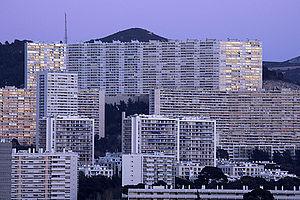
Le quartier de «
Bien qu'ils échappent à une définition unique, les grands ensembles sont typiquement des ensembles de logements collectifs, souvent en nombre important, construits en France entre le milieu des années 1950 et le milieu des années 1970, marqués par un urbanisme de barres et de tours inspiré des préceptes de l'architecture moderne.
Le canton de Marseille Sainte Marguerite est une ancienne division administrative française située dans le département des Bouches-du-Rhône, dans l'arrondissement de Marseille. Moitié de l'ancien canton de Marseille XX B
La copropriété est l'organisation d'un immeuble bâti ou groupe d'immeubles bâtis dont la propriété est répartie, entre plusieurs personnes, par lots comprenant chacun une partie privative et une quote-part des parties communes.
L'urbanisme de Marseille est le fruit de l'histoire de la ville, de son expansion à partir du XVIIᵉ siècle, des destructions de quartiers au XXᵉ siècle et des opérations de rénovation urbaine telle qu'Euroméditerranée.
Gaston Defferre, né le 14 septembre 1910 à Marsillargues et mort le 7 mai 1986 à Marseille, est un homme politique et résistant français.
Cet article fait état de la copropriété en droit français.